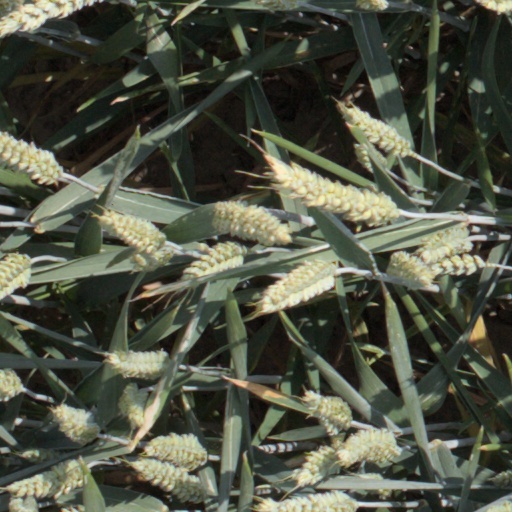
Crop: wheat